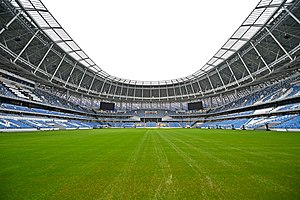
VTB Arena / Galleri
VTB Arena er et sportskompleks bestående af et fodboldstadion og en multifunktionsarena beliggende i Moskva, Rusland. Arenaen er hjemmebane for fodboldklubben FK Dynamo Moskva og ishockeyklubben HK Dynamo Moskva.